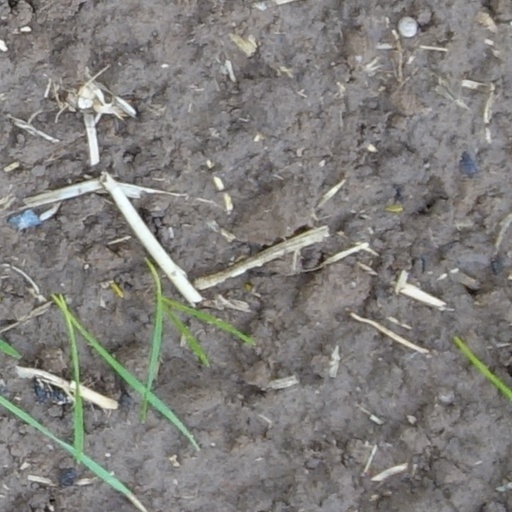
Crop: wheat